Charles J. Guiteau

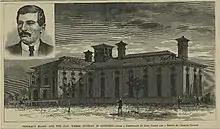
A drawing of the jail where Guiteau was confined after his arrest

While being led to his execution, Guiteau was said to have continued to smile and wave at spectators and reporters. He notoriously danced his way to the gallows and shook hands with his executioner. On the scaffold, Guiteau delivered a "last dying prayer" in which he declared that God "did inspire the act for which I am now murdered" and predicted that "This government and this nation, by this act, will incur Thy eternal enmity," adding that "Thy divine law of retribution will strike this nation and my murderers." Guiteau also excoriated President Arthur as "a coward and an ingrate whose ingratitude to the man that made him and saved his party and land from overthrow has no parallel in history." Then, as a last request, Guiteau recited a poem "that I wrote this morning about 10 o'clock" called "I Am Going to the Lordy", which he had written during his incarceration. Guiteau had originally requested an orchestra to play as he sang his poem, but this request was denied.